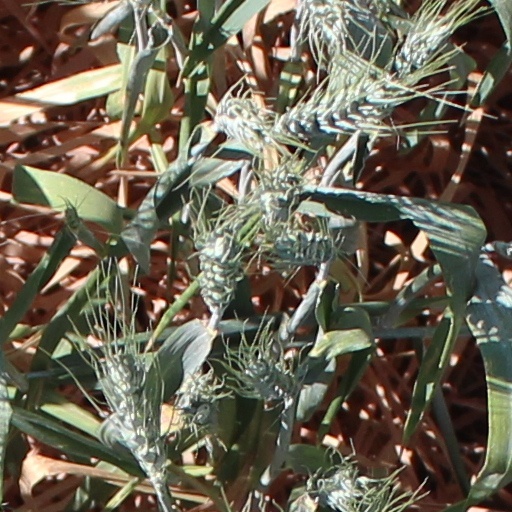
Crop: wheat